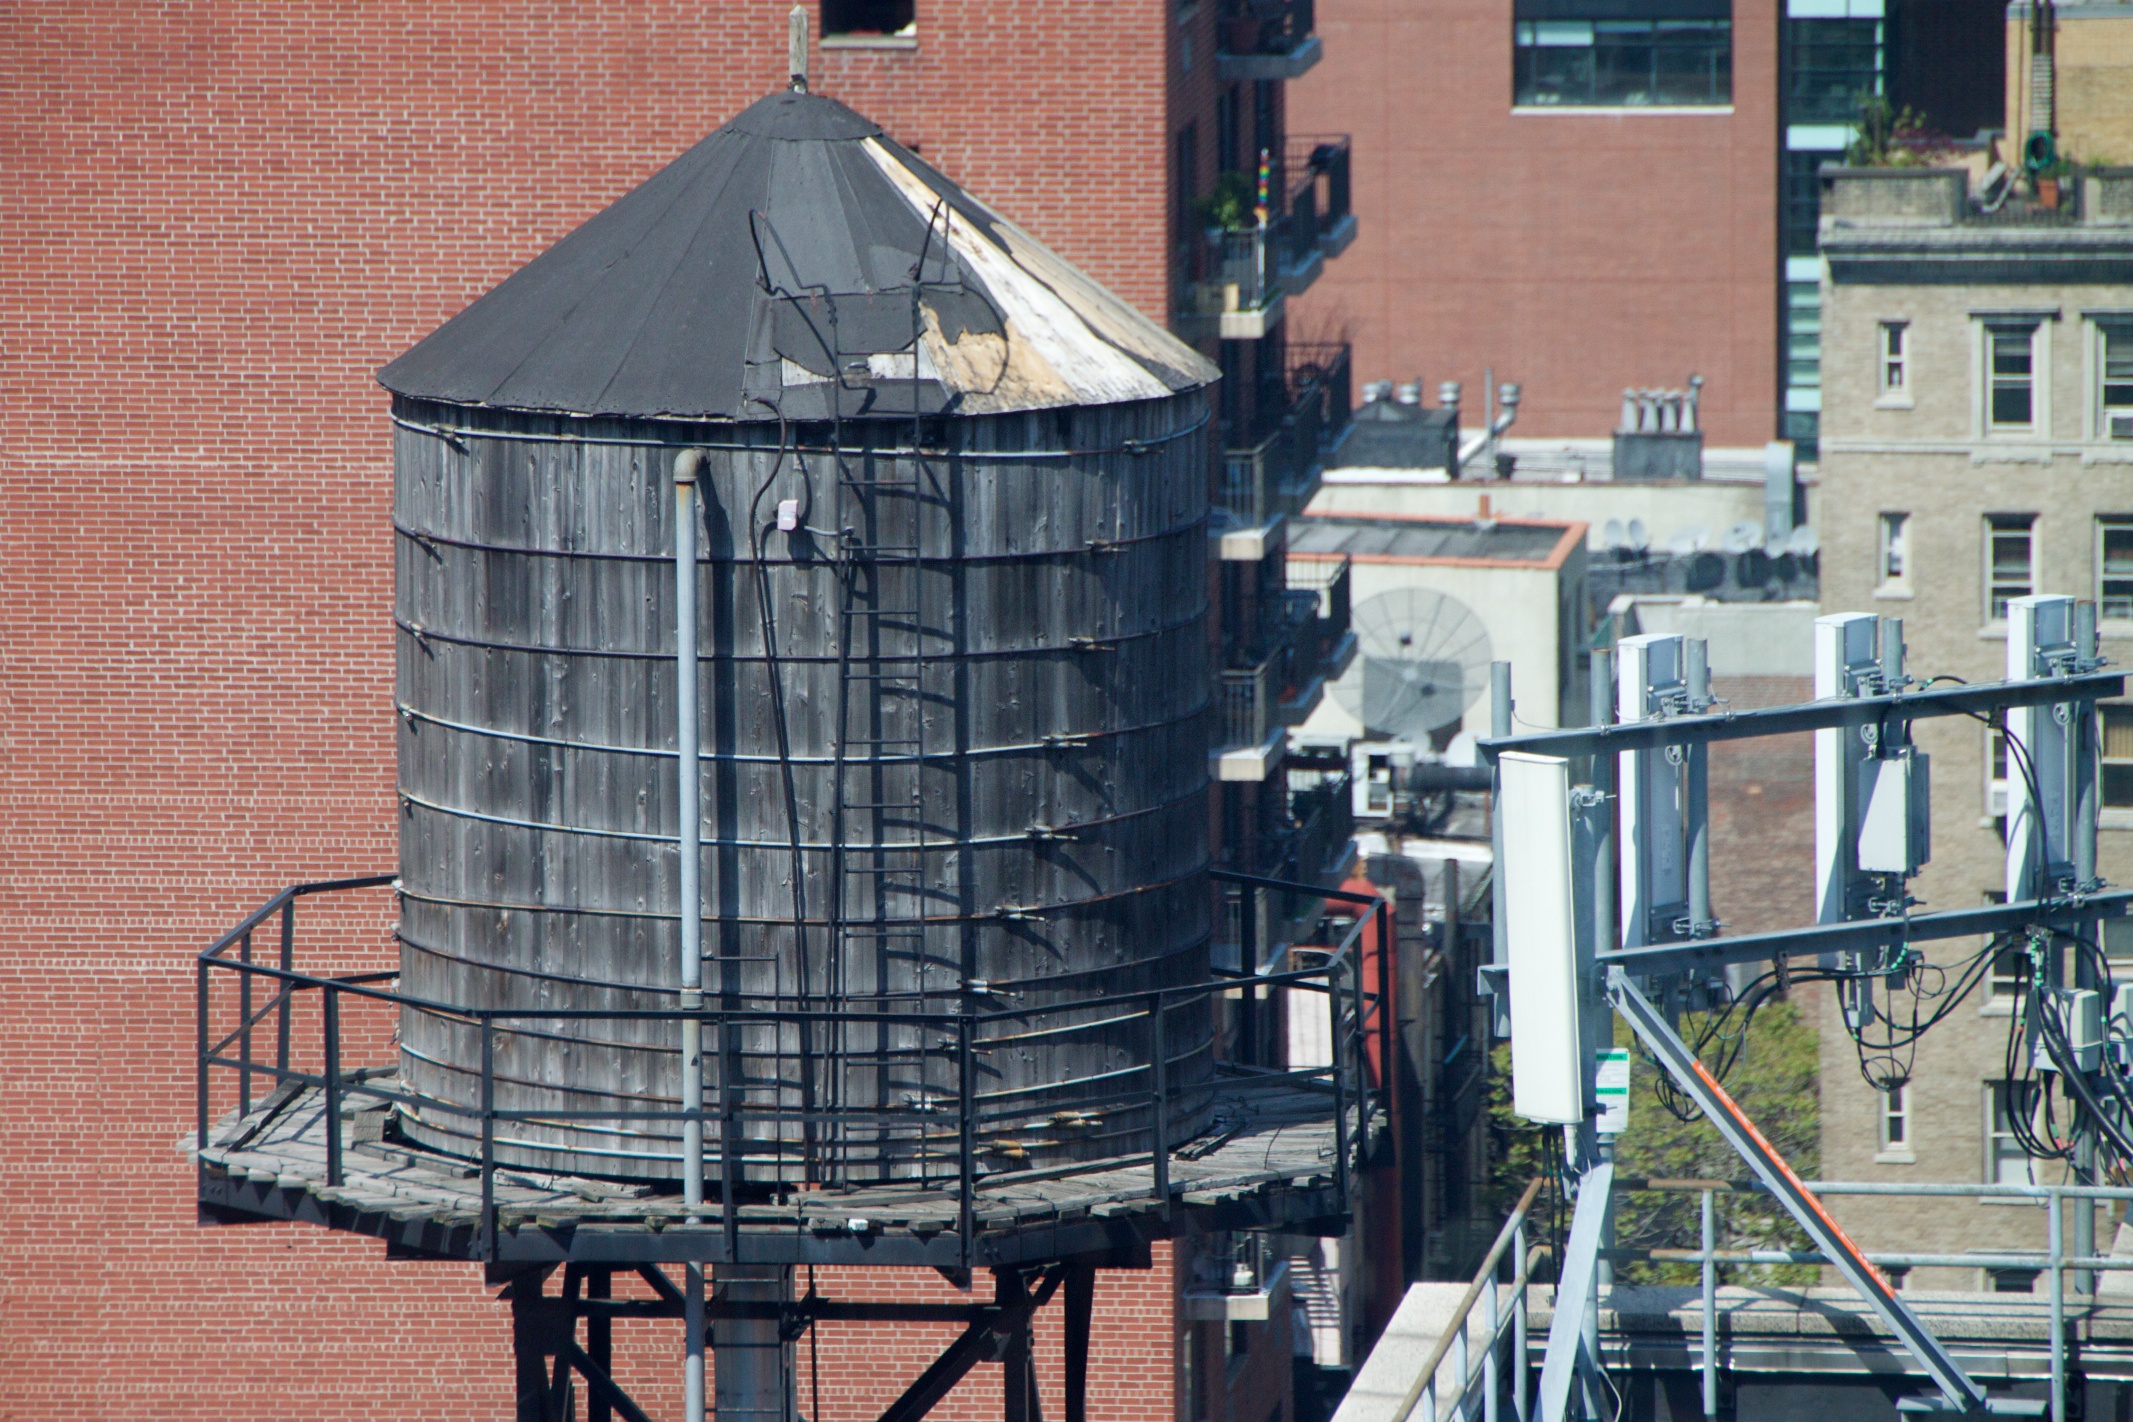
roof, tower, blsci